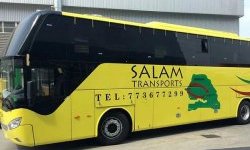
Nataal bii ndaamaru ndàbb moo ci nekk muy ab biis boo xam ne dafa ame wirgo wu mboq, am ay seetu yu ñuul, amit ay pëno yu ñuul, ñu daldi siy nataal réewum Senegaal ci wirgo wu nëtëx.